Alláh-u-Abhá

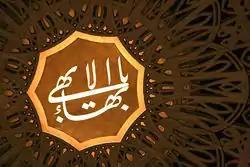
The calligraphy of the Greatest Name on a metal plate at the top of the interior of the Baháʼí House of Worship in Wilmette, Illinois.

Alláh-u-Abhá ("Allāhu Abhā": "God is Most Glorious") is an invocation in the Bahá'í Faith, and an expression of the "Greatest Name". It is used as a greeting that Baháʼís may use when they meet each other. It can be compared to the "takbīr" and "tasbīḥ" of Islam, i.e. the Arabic phrases "Allāhu ʾAkbar" ("God is Great") and "Subḥān Allāh" ("How Pure is God").